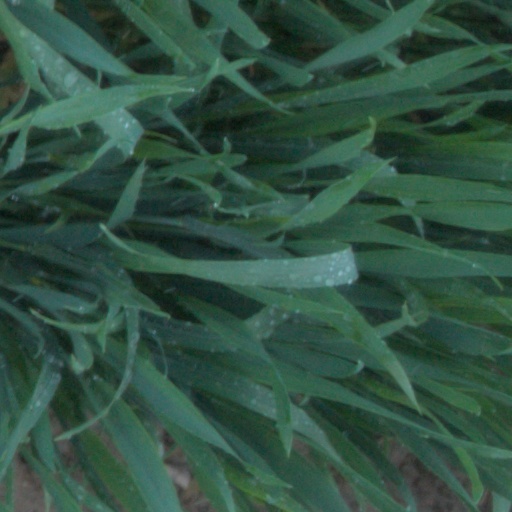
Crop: wheat